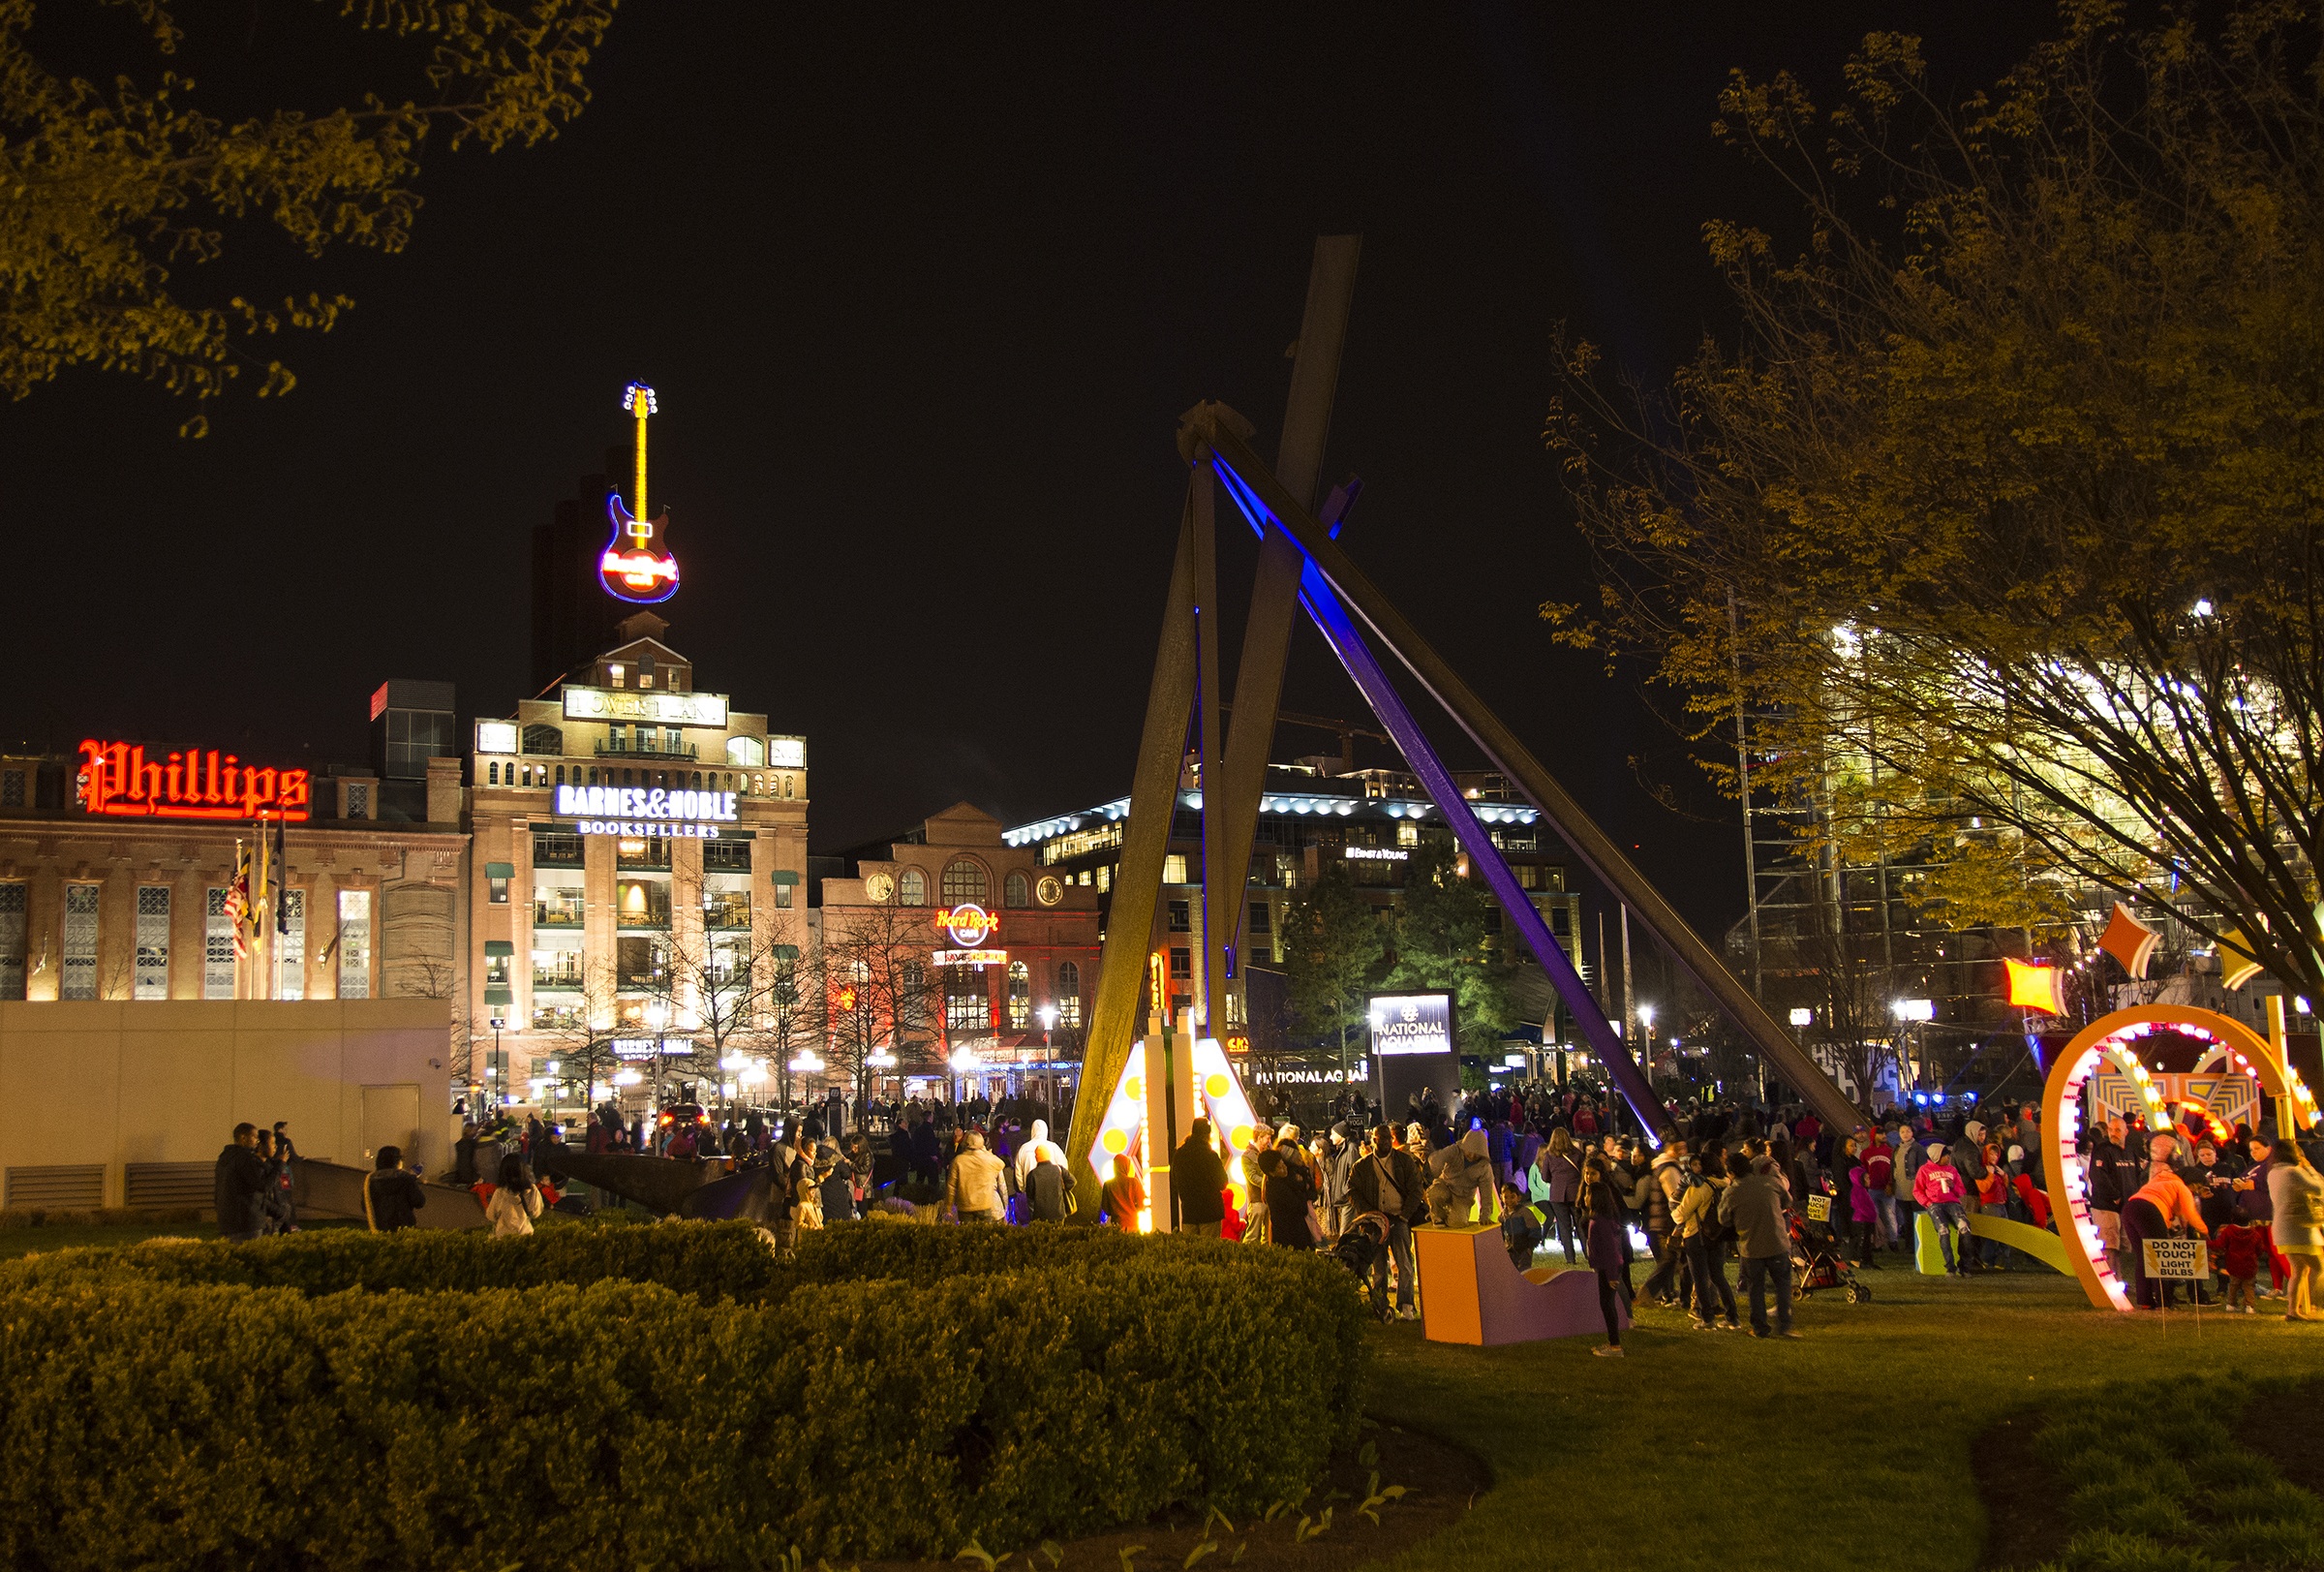
skyline, night, city, urban, cityscape, downtown, evening, amusement park, scenic, holiday, waterfront, tourism, christmas, lighting, christmas decoration, lights, baltimore, christmas lights